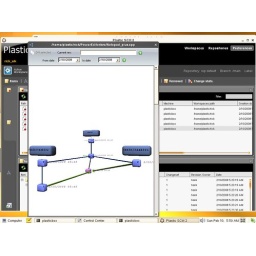
Version tree in OpenSuse after a merge. The green arrows are the merge links.